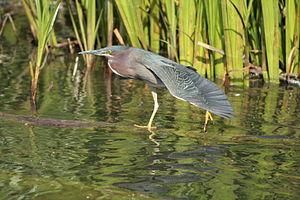
Lincoln Park est un grand parc urbain situé dans le secteur de Lincoln Park à Chicago, dans l'État de l'Illinois aux États-Unis. D'une superficie de 4,9 km², Lincoln Park est le plus grand parc public de la ville de Chicago et s'étend en bordure du lac Michigan sur une longueur de 11 km entre Ohio Street au sud et Ardmore Avenue au nord, à proximité de la voie rapide de Lake Shore Drive. Connu pour ses nombreuses activités, le parc est très fréquenté et attire de nombreux touristes tout au long de l'année. Comme pour la plupart des espaces verts situés dans les limites de la ville de Chicago, Lincoln Park est entretenu par le Chicago Park District.